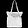
Label: Bag